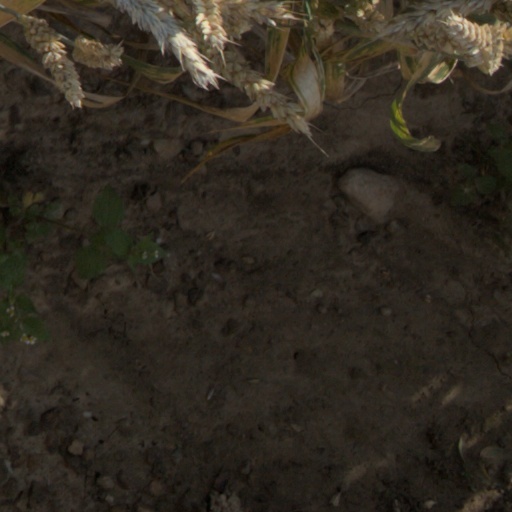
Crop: wheat